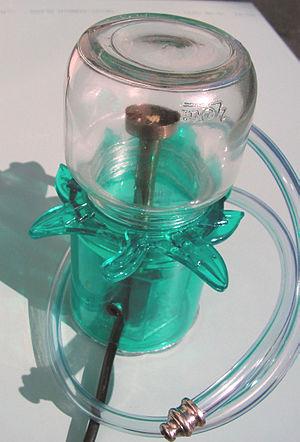
Le cannabis médical désigne le Cannabis sativa, et, par extension, l'ensemble des dizaines de phyto-cannabinoïdes destinés à un usage purement médical, généralement prescrits pour leurs vertus antiémétiques.
Un vaporisateur est un appareil utilisé pour libérer sous forme de vapeur les principes actifs contenus dans certaines plantes.
Le cannabis qui se présente sous forme de fleurs, de feuilles, de résine ou d'huile est connu dans le langage populaire sous des dizaines de surnoms plus ou moins imagés comme :
Le haschich est le nom donné couramment à la résine de cannabis, il est issu d'une extraction de la résine des fleurs femelles de cannabis et peut être mélangé à des matières à moindre coût pour augmenter sa masse et donc sa rentabilité.